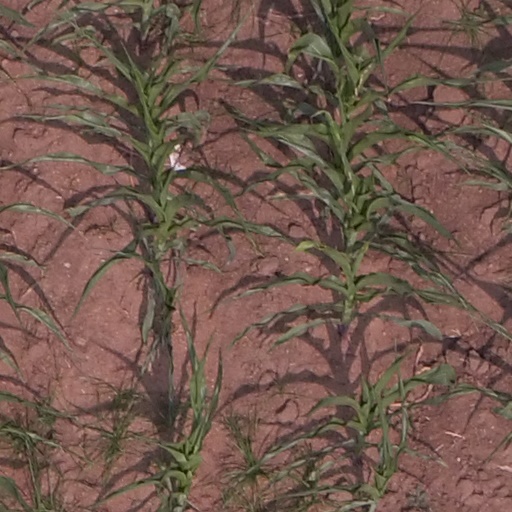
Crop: maize; corn